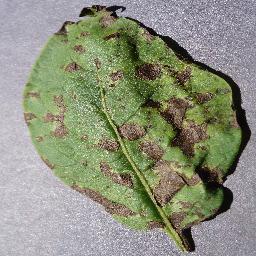
Etiqueta: Tizon_Temprano